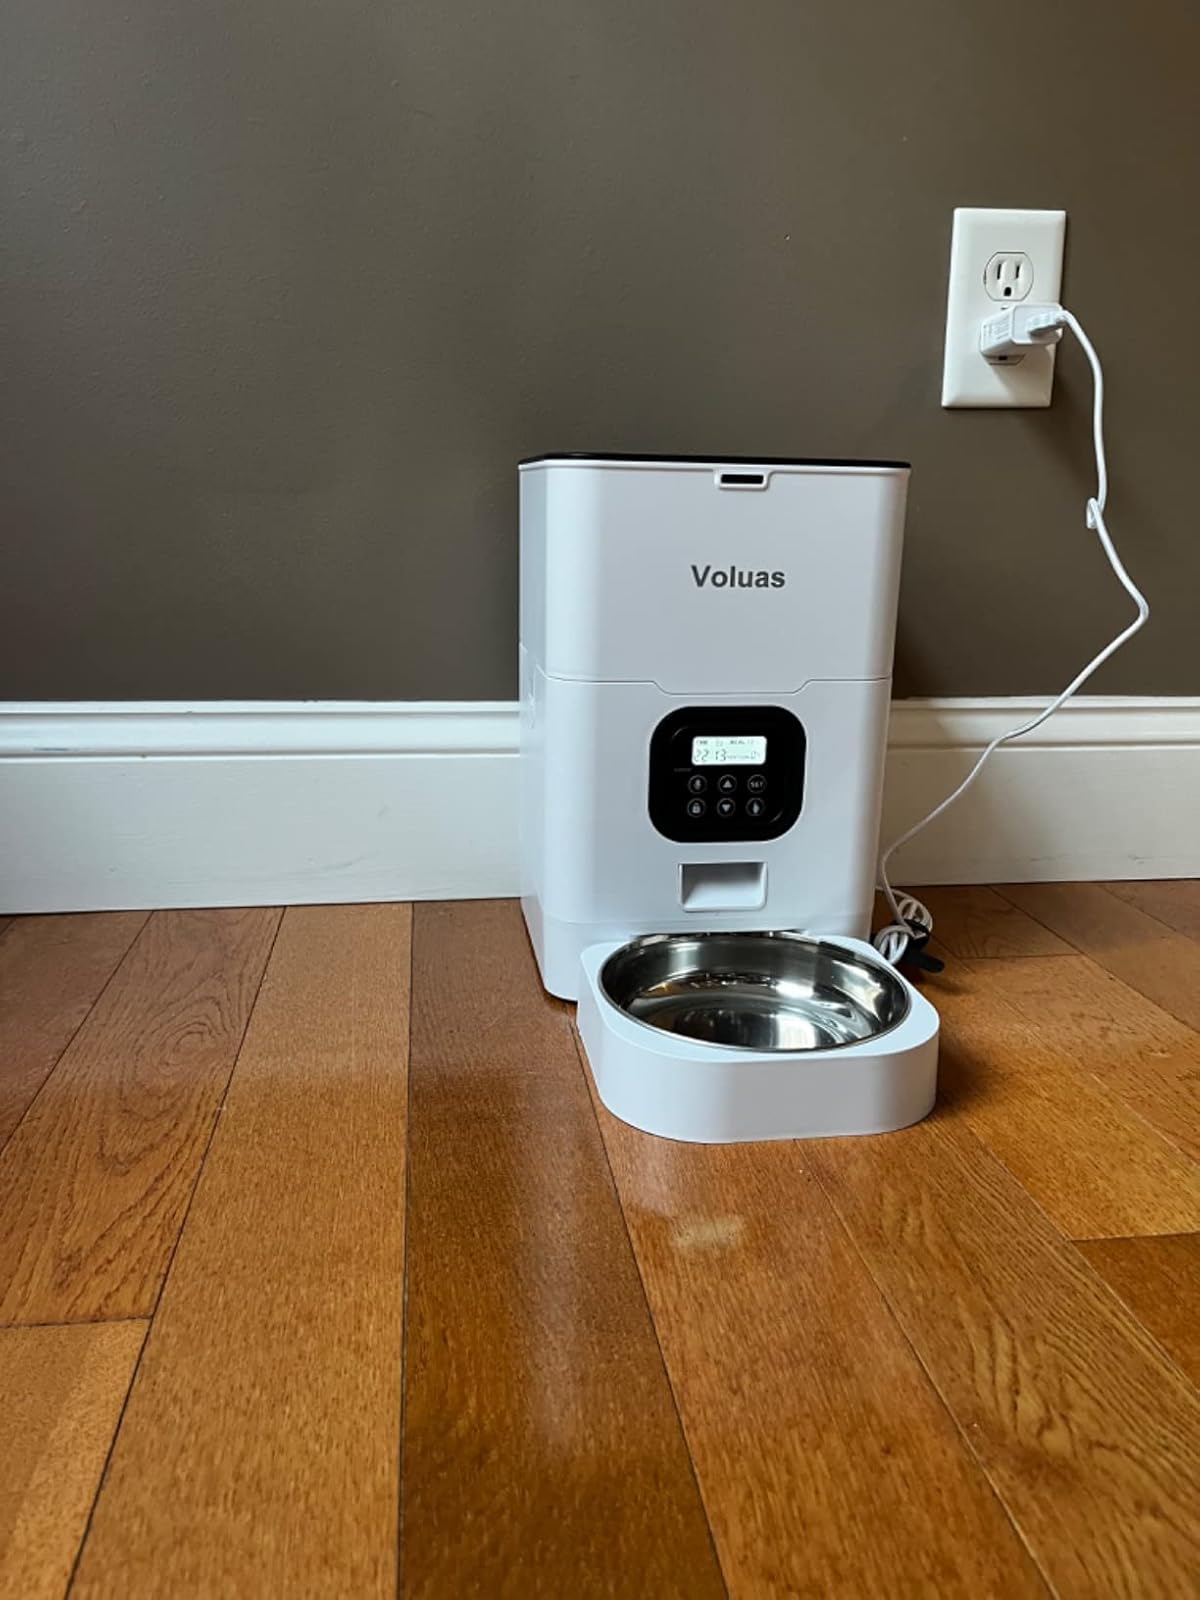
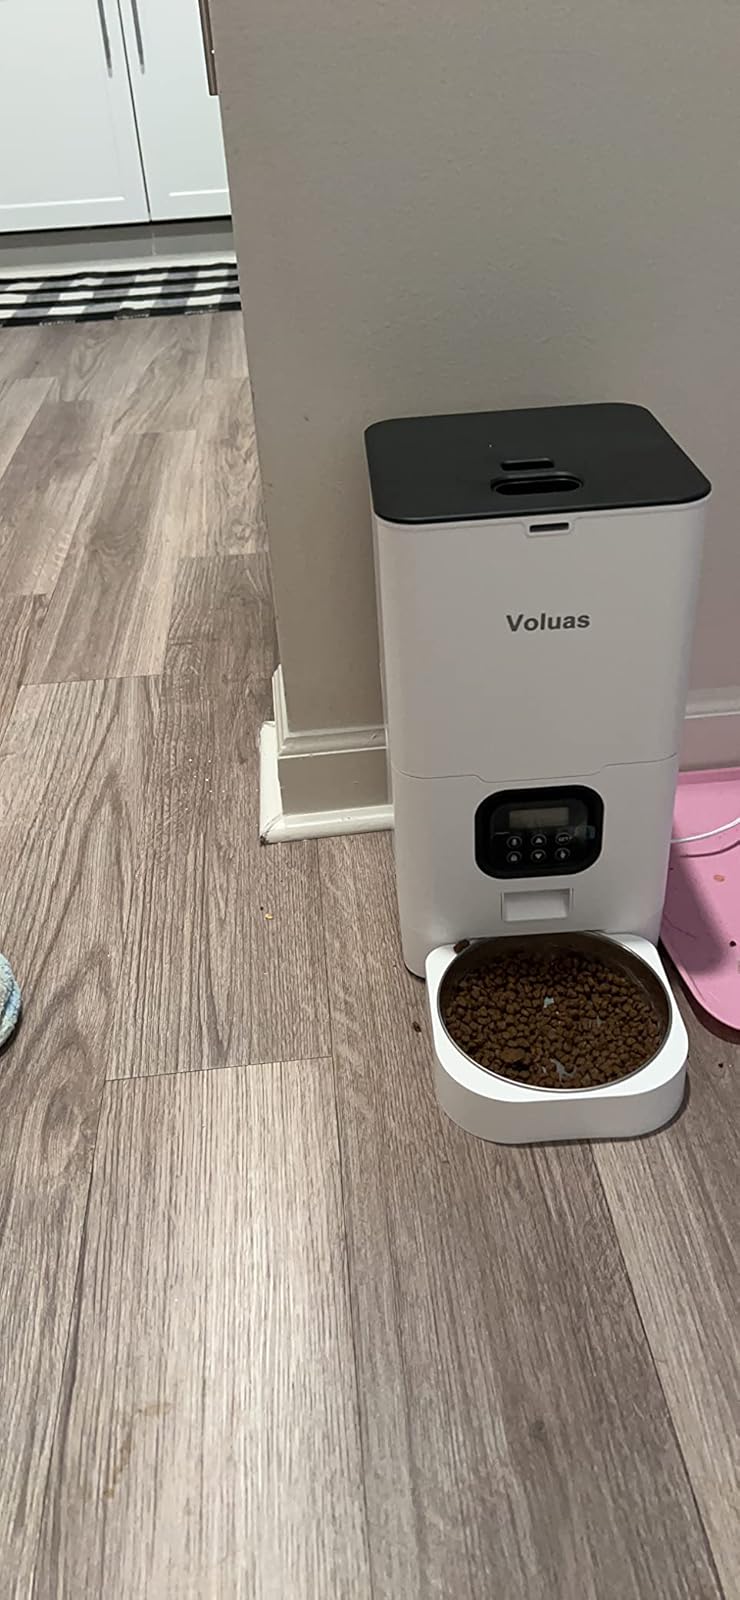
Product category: items_feeder
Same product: yes